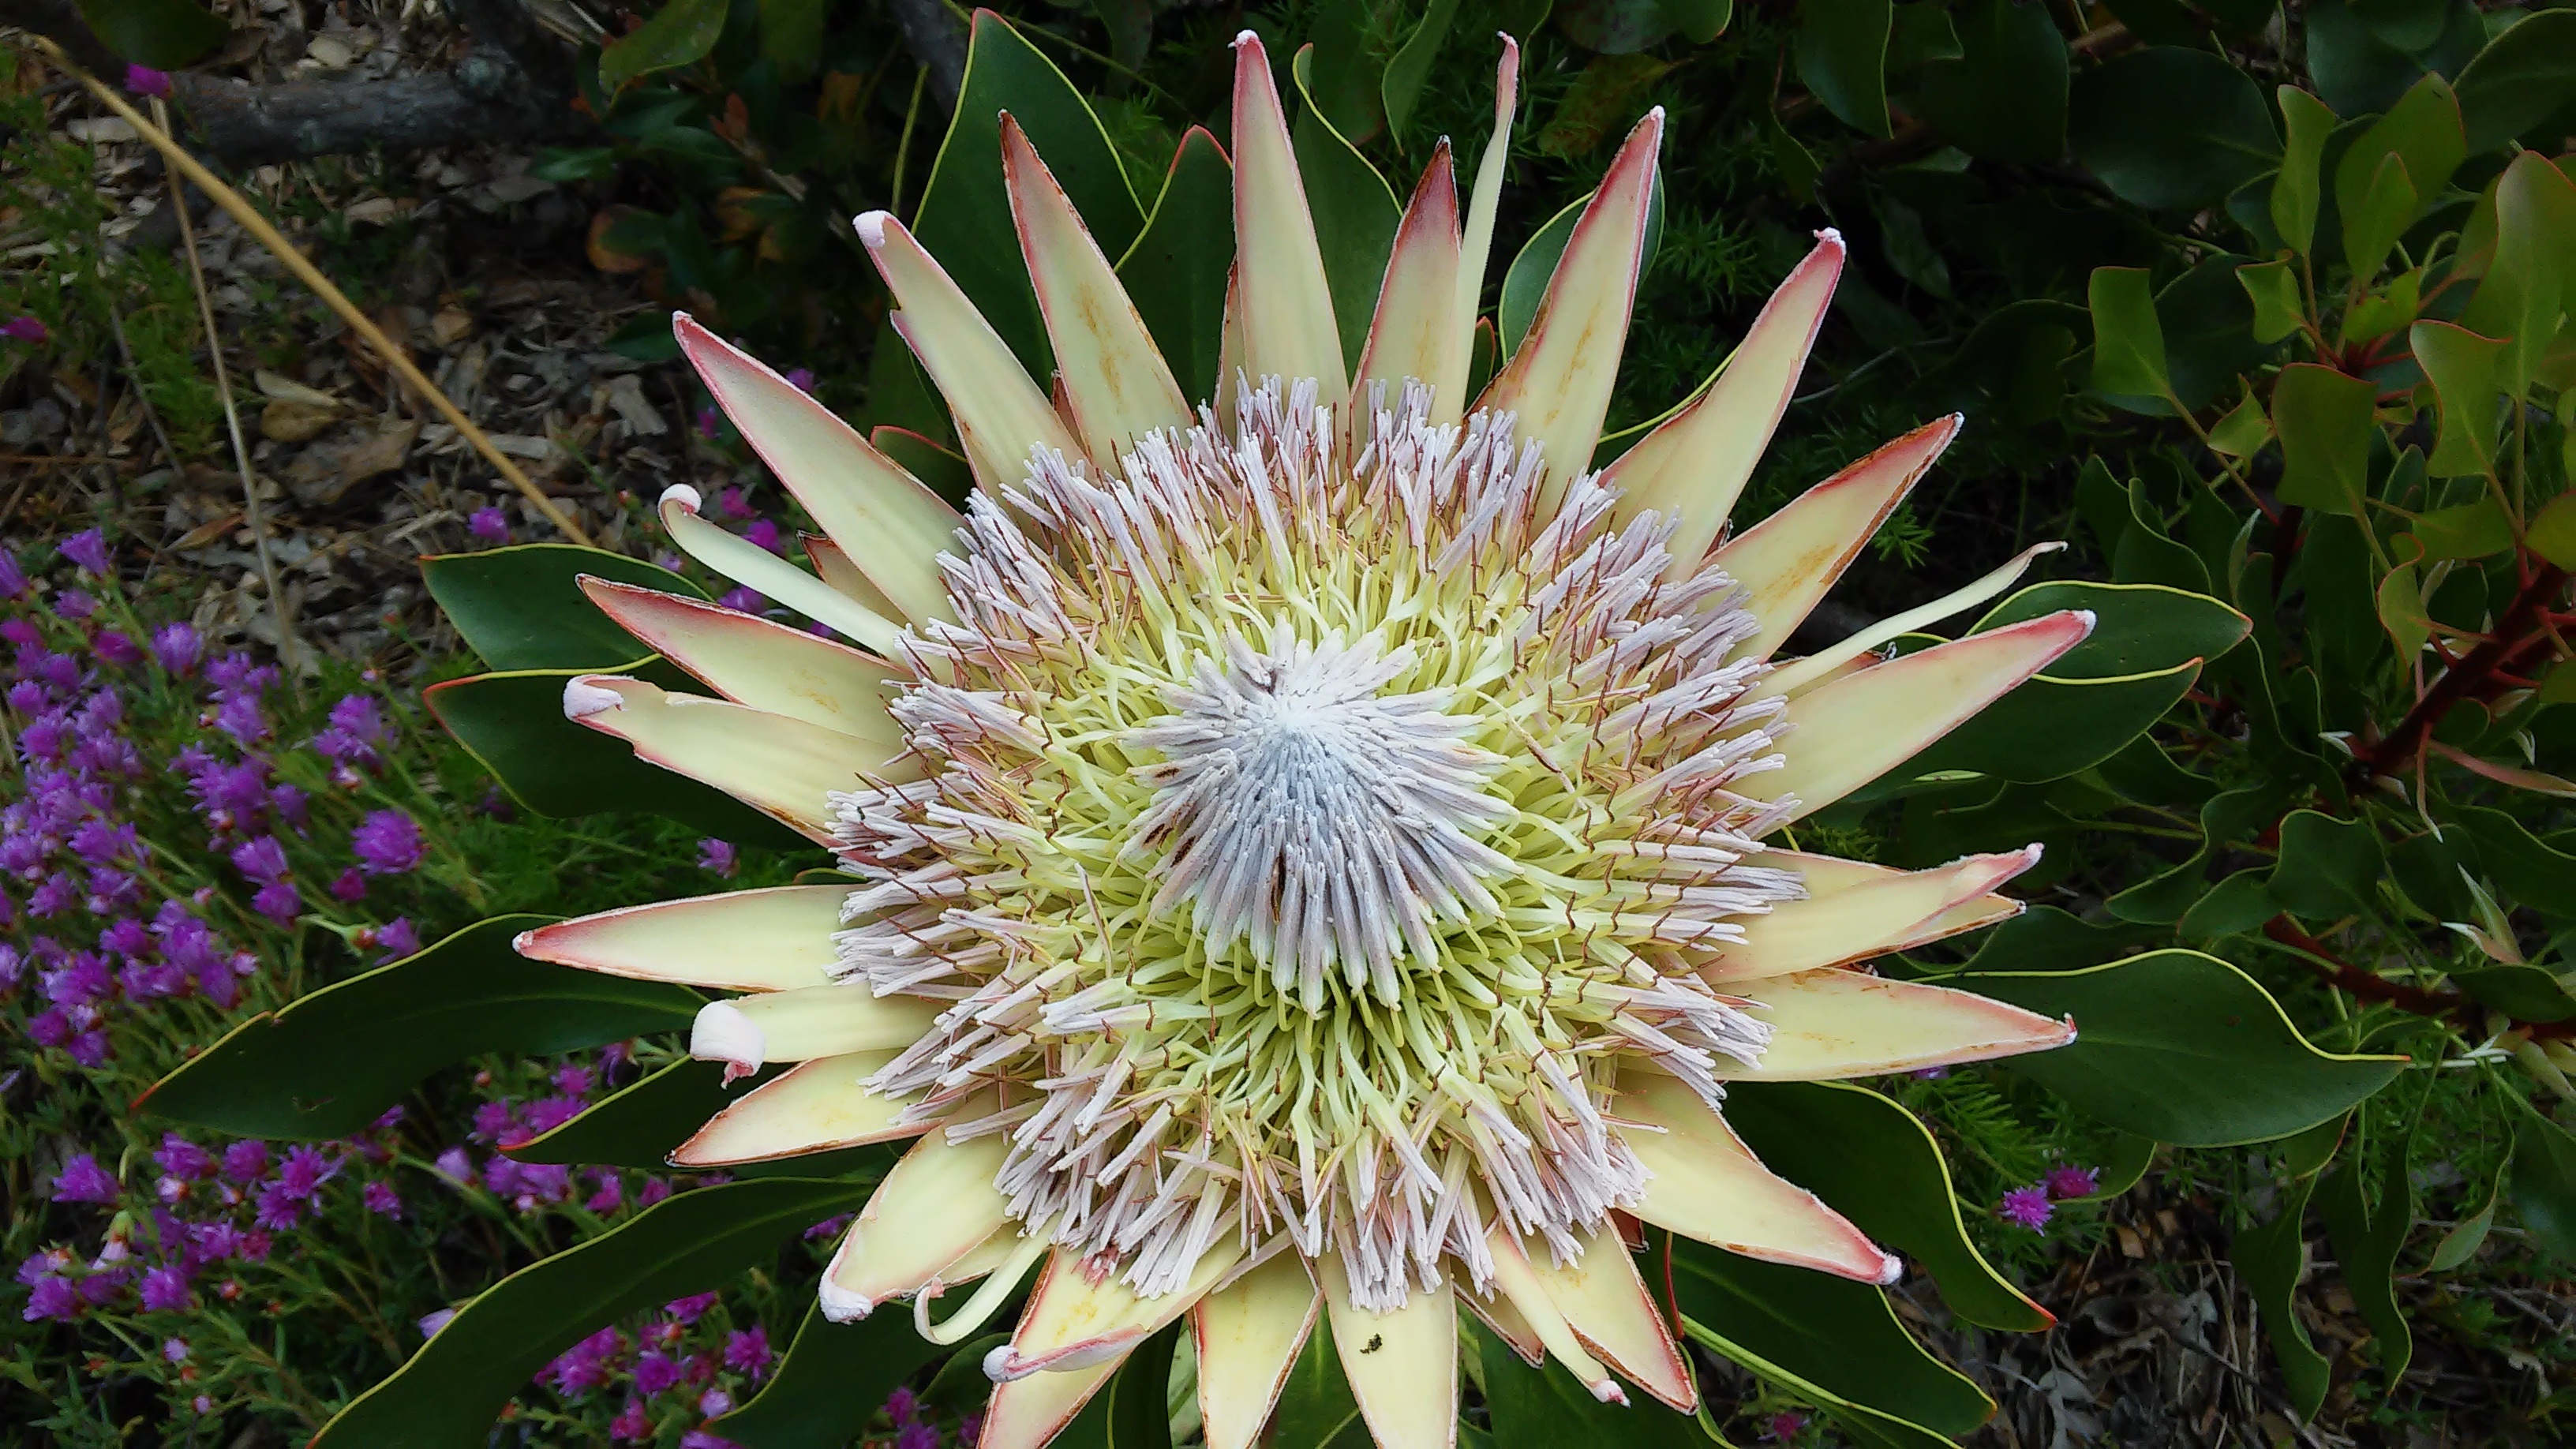
nature, blossom, plant, flower, bloom, produce, africa, botany, flora, botanical, wildflower, south, king, thistle, gardens, protea, passion flower, cape, south africa, macro photography, flowering plant, daisy family, kirstenbosch, land plant, passion flower family, moonlight cactus